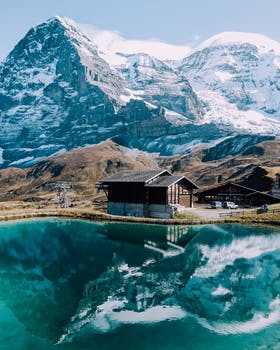
Label: No Watermark